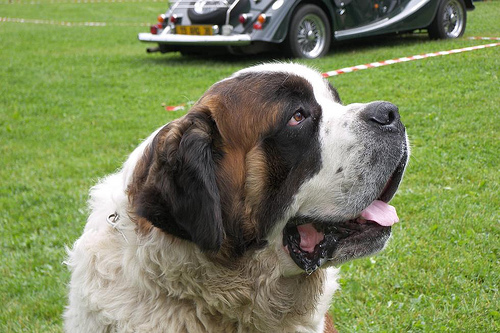
Animal: dog
Breed: saint_bernard